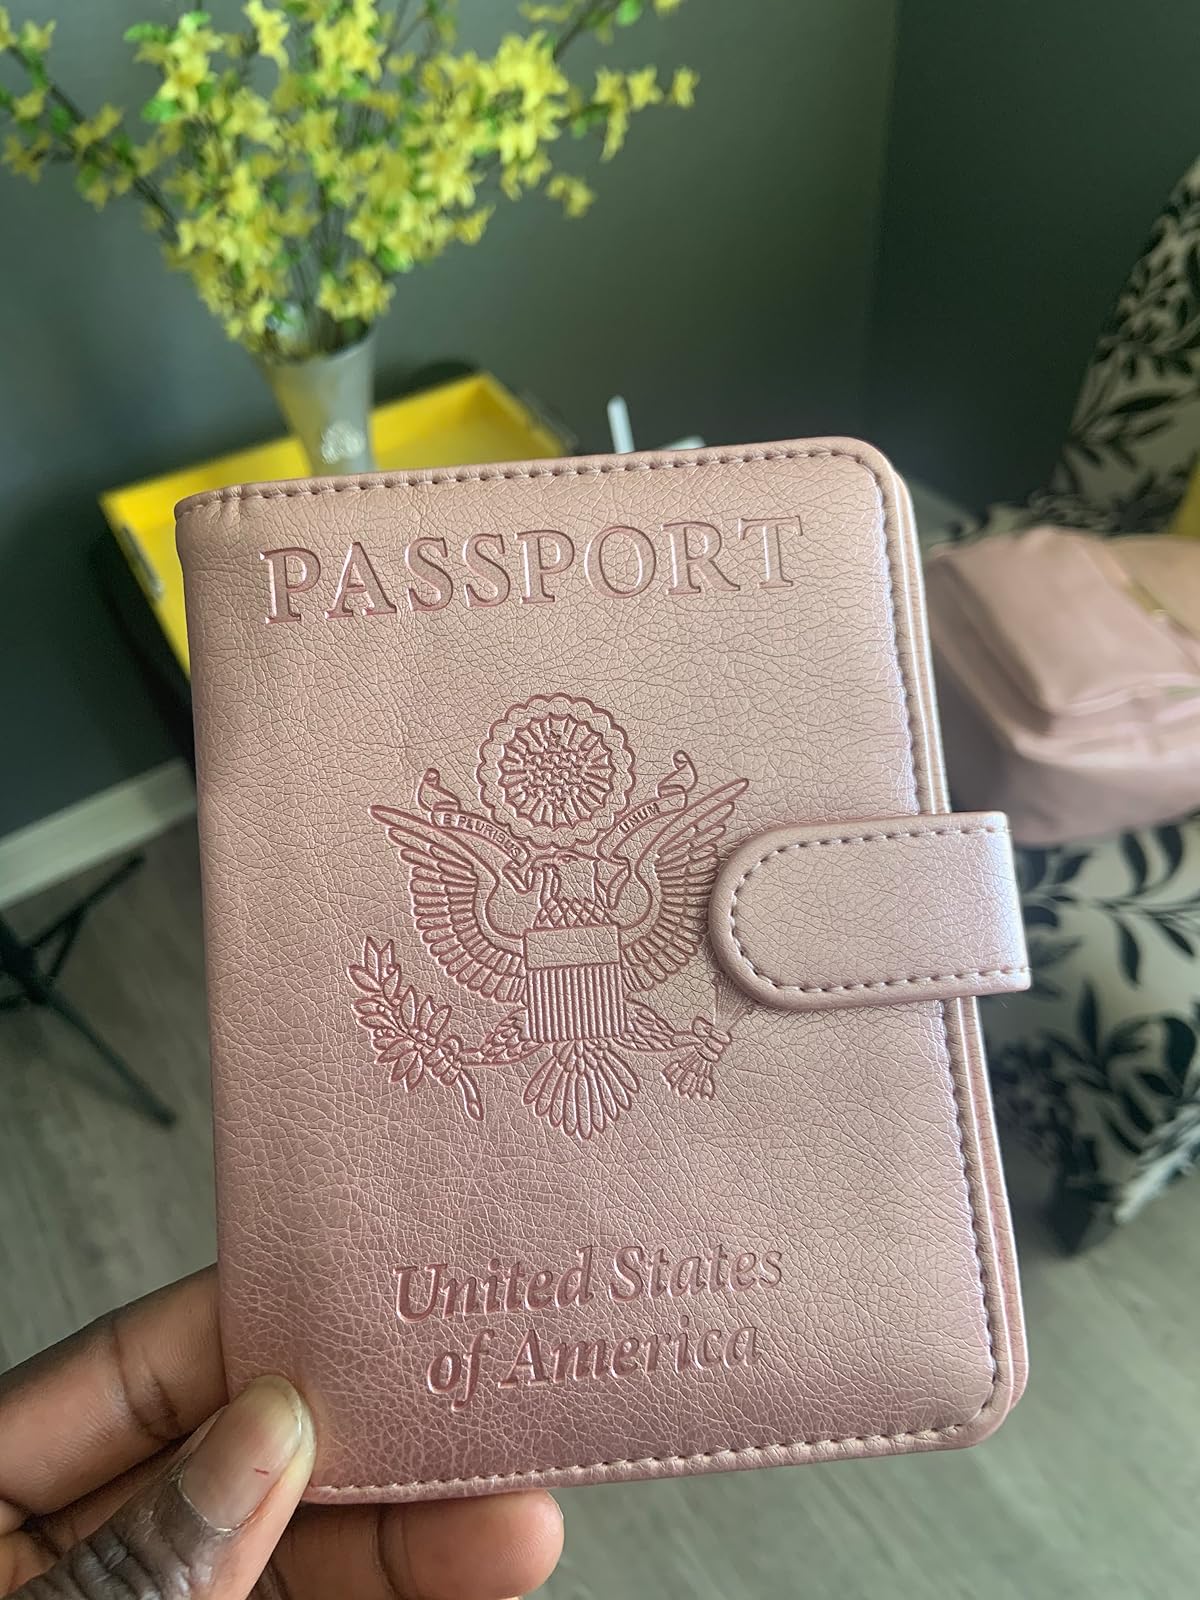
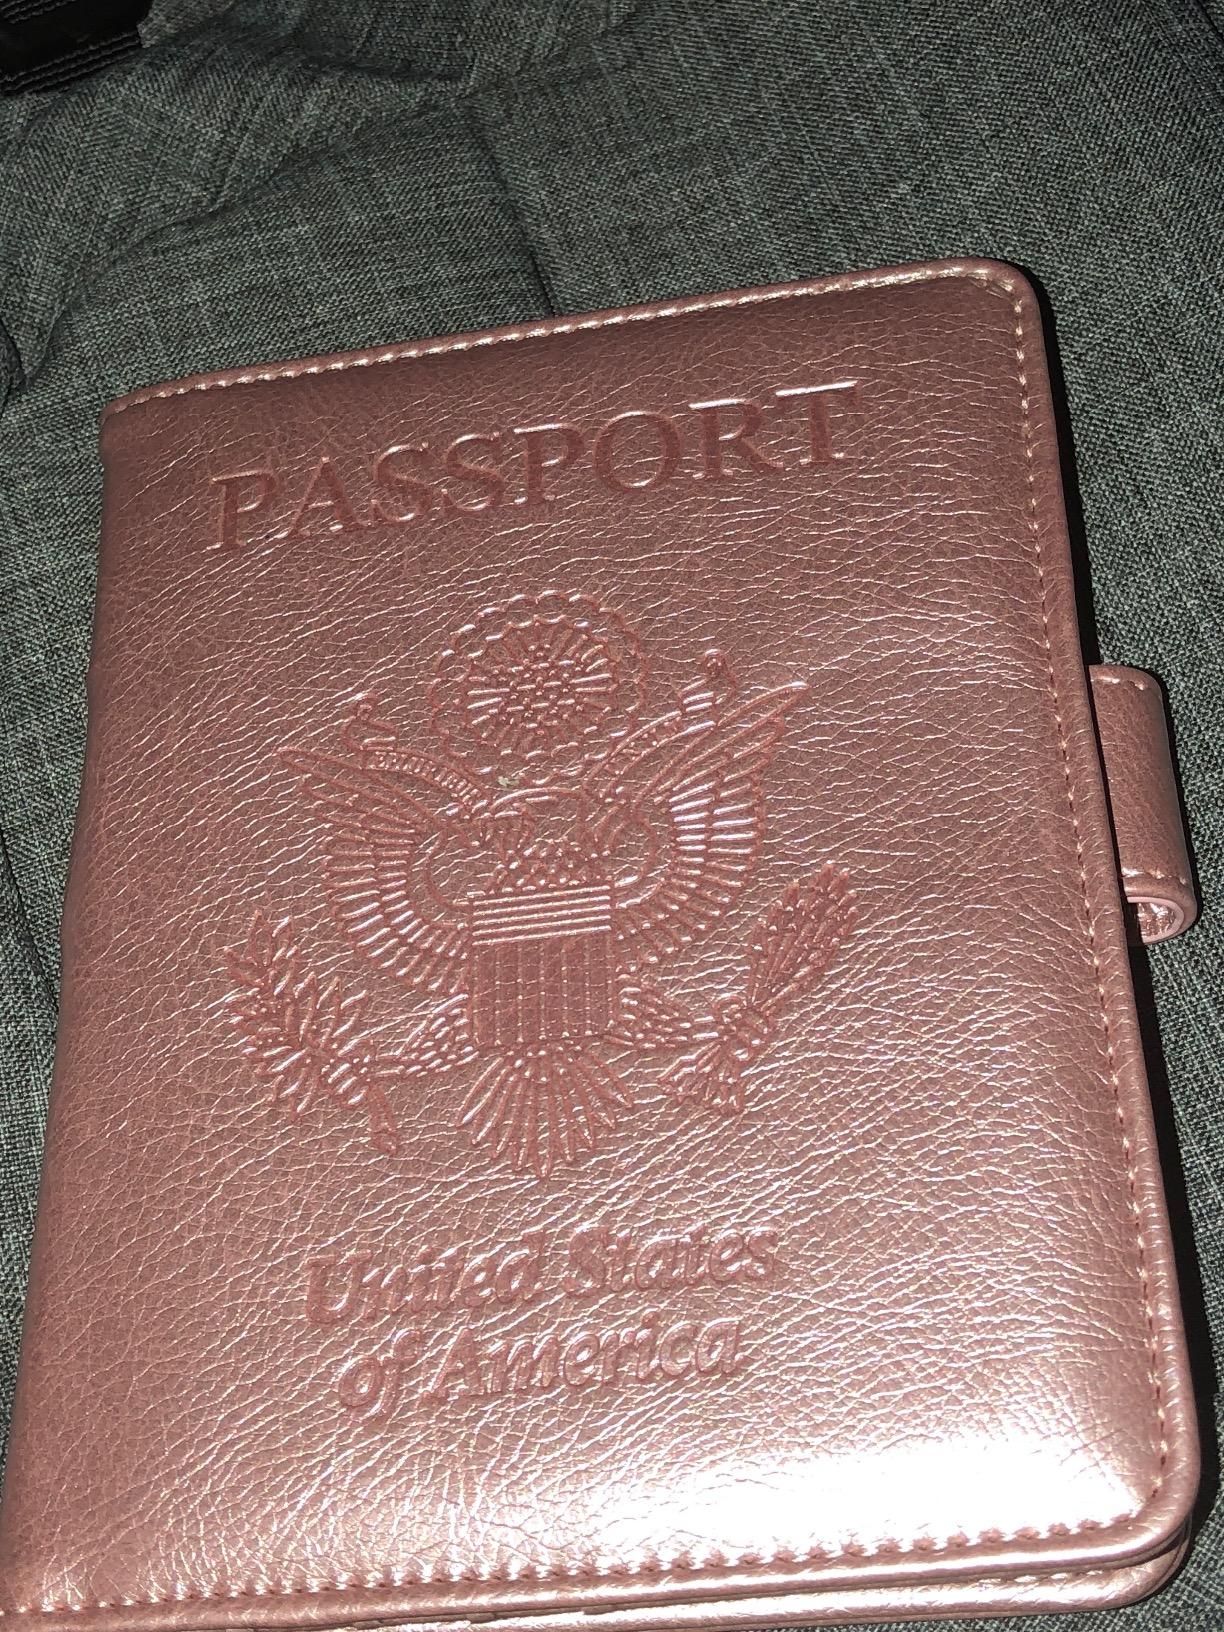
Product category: accessories_wallet
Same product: yes